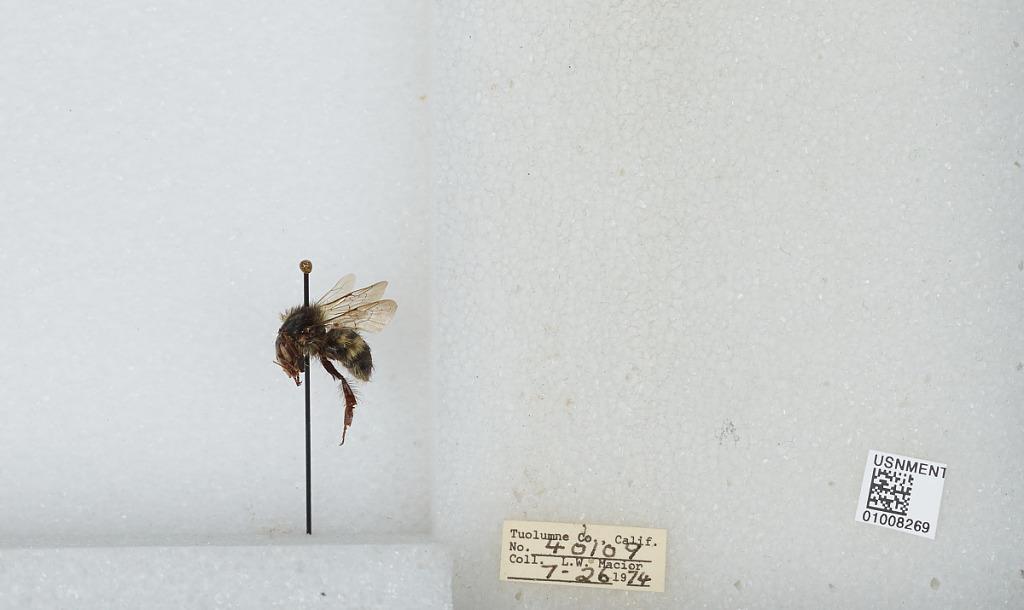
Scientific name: Bombus (Pyrobombus) flavifrons Cresson
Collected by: L. Macior
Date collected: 1974-7-26
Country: United States
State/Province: California
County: Tuolumne
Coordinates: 38.02, -119.94